2nd Division (Australia)

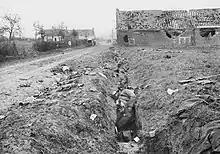
Aftermath of the fighting at Montbrehain, the final action of the war for the Australians

The 2nd Division attacked the Beaurevoir Line on 3 October, with two brigades (the 5th and 7th) totalling 2,500 men on an frontage of . Starting out from Estrees, the objectives called for a advance. Attacking before sunrise, the soldiers managed to capture the fortified positions at the la Motte Farm and Mushroom Quarry (at a cost of 989 casualties), but were stopped short of their final objective: the village of Beaurevoir. Continuing the attack on 4 October, the 2nd Division approached the village of Beaurevoir, and conducted further attacks the next day to capture Montbrehain. After much hard fighting by two battalions of the 6th Brigade (reinforced by the 2nd Pioneer Battalion, which attacked as infantry) (against the German 241st (Saxon), 24th and the 34th Divisions), the village was captured, along with nearly 400 German prisoners. This drove a mile long salient into the German lines, and was described by Charles Bean as "one of the most brilliant actions of Australian infantry in the First World War". However, this action cost the Australians an additional 430 casualties.